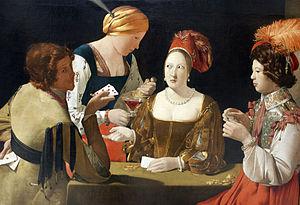
Georges de La Tour est un peintre lorrain, baptisé le 14 mars 1593 à Vic-sur-Seille et mort le 30 janvier 1652 à Lunéville.